Meat hanging

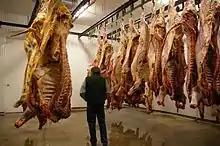
Meat hanging in a cooler room. Freshly slaughtered animals are on the left, day-old animals on the right.

Meat hanging is the culinary process of dry-aging meat to develop its flavor and tenderness.